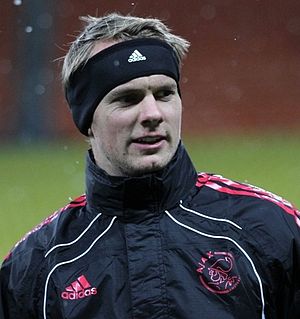
Siem de Jong
Siem de Jong er en hollandsk fodboldspiller, der spiller for Ajax. Han har tidligere spillet for blandt andet Newcastle og PSV Eindhoven.